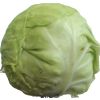
Label: white_cabbage